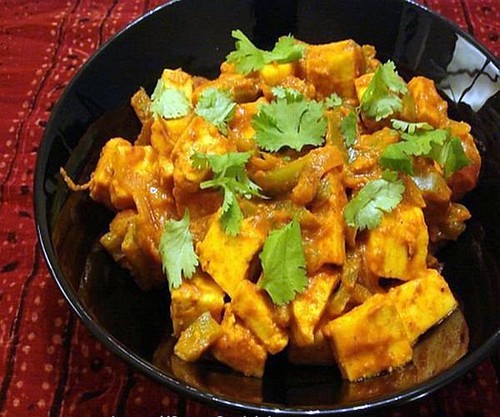
Dish: kadai_paneer